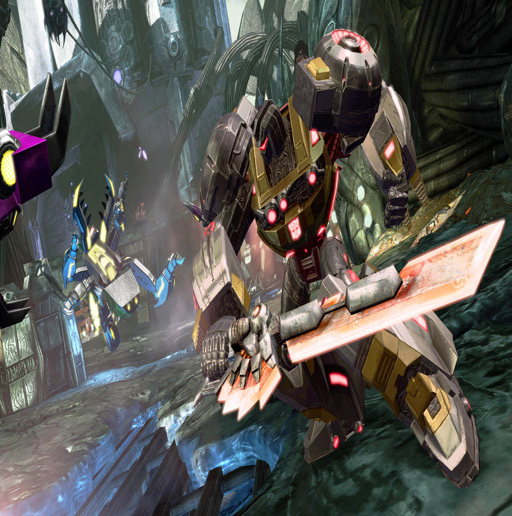
wielding a sword against an attacking enemy